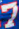
Number: 7